Describe the emotion expressed in this image:  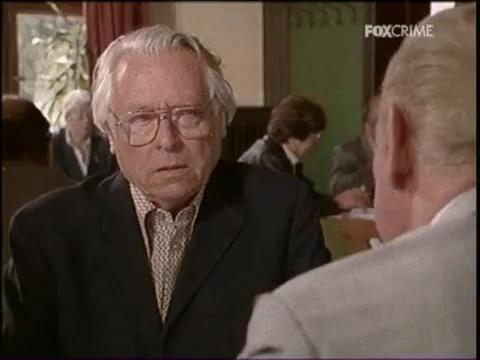
This person displays Suffering, valence and arousal with low intensity.